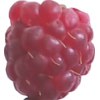
Label: raspberry